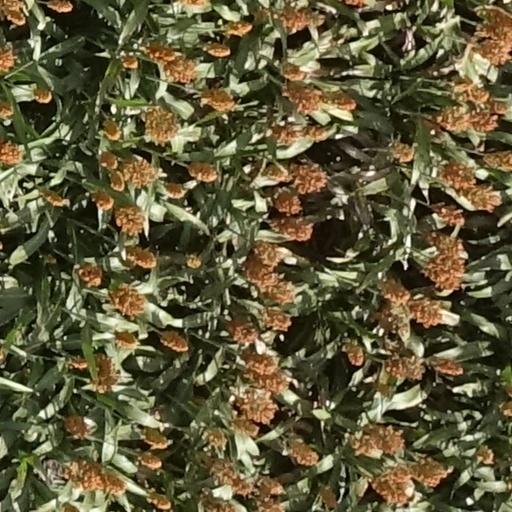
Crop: sorghum